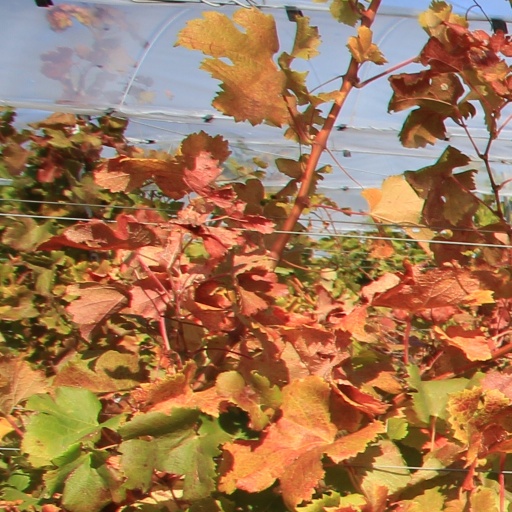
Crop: grape